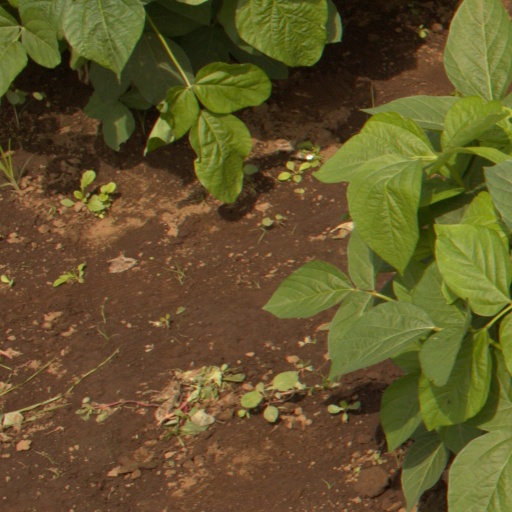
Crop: soybean